Demographics of Tunisia

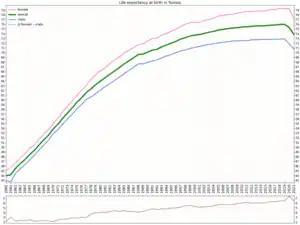
Life expectancy in Tunisia since 1960 by gender

The majority of the population of Tunisia is made up of Arabs (98% of the population). The first people known to history in what is now Tunisia were the Berbers, who currently make up 1% of the population, and were ultimately conquered by the Arabs in the 7th century. There was a continuing inflow of nomadic Arab tribes to the Maghreb from the Arabian Peninsula since the 7th century with a major wave in the 11th century.